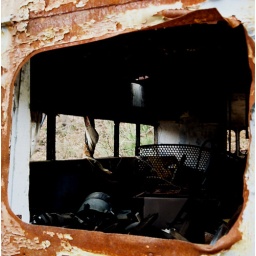
This is the same bus I shot the photo of Bryan in. The light in the roof is really cool.